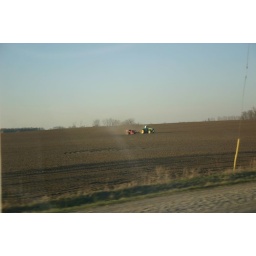
Farmer picking out stones in his field near Woodstock.